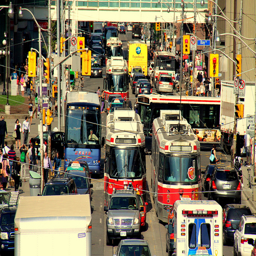
Buses, cars and people walking and driving along a busy steet.
A city street filled with many different vehicles.
Traffic is very congested on a busy city highway.
a bunch of cars are jammed together in a street
Cars and streetcars share a very busy street.